Planet Hollywood Las Vegas

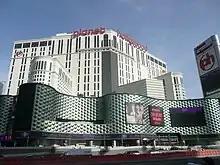
Planet Hollywood Las Vegas in 2009

Planet Hollywood Las Vegas (formerly the Aladdin) is a casino hotel on the Las Vegas Strip in Paradise, Nevada, United States. It is owned and operated by Caesars Entertainment. The resort includes a casino and 2,494 hotel rooms. It also features the Miracle Mile Shops and PH Live, a 7,000-seat entertainment venue.